Côte-Sainte-Catherine station

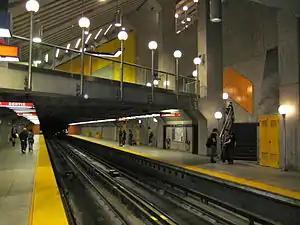

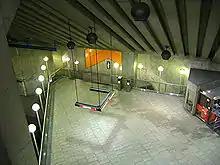
Upper level view of the Cote Ste. Catherine metro station

Côte-Sainte-Catherine station is a Montreal Metro station in the borough of Côte-des-Neiges–Notre-Dame-de-Grâce in Montreal, Quebec, Canada. It is operated by the Société de transport de Montréal (STM) and serves the Orange Line. It is located in the Snowdon neighbourhood. The station opened on January 4, 1982, and briefly served as the western terminus of the Orange Line, replacing Snowdon station until Plamondon station opened in June of that year.